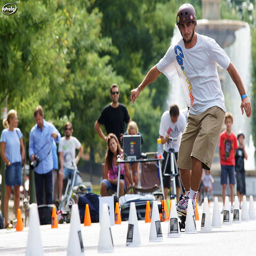
There is a man roller blading going in and out of cones
A man riding a skateboard through a set of cones while people stand behind him watching and talking.
A man on a skateboard skating around cones
A man riding a skateboard around white small cones.
A man in white shirt skateboarding through line of cones.